Arto Nikulainen

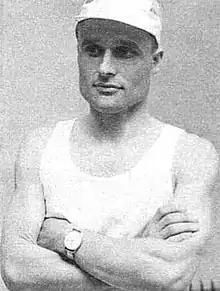

Arto Nikulainen (28 August 1930 – 20 February 2010) was a Finnish rower. He competed in the men's coxless four event at the 1960 Summer Olympics.